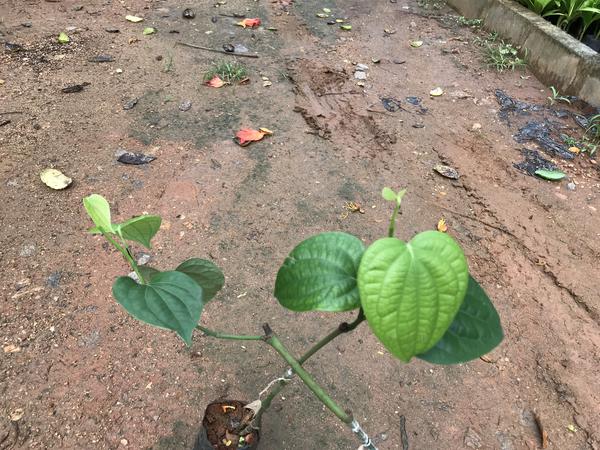
Plant: Pepper